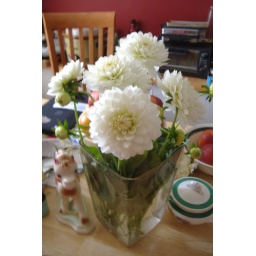
white dahlias in large square vase, Amsterdaam sugar bowl, horse planter